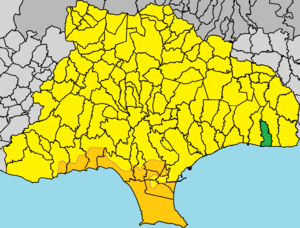
Moní est un village de Chypre situé dans le district de Limassol.